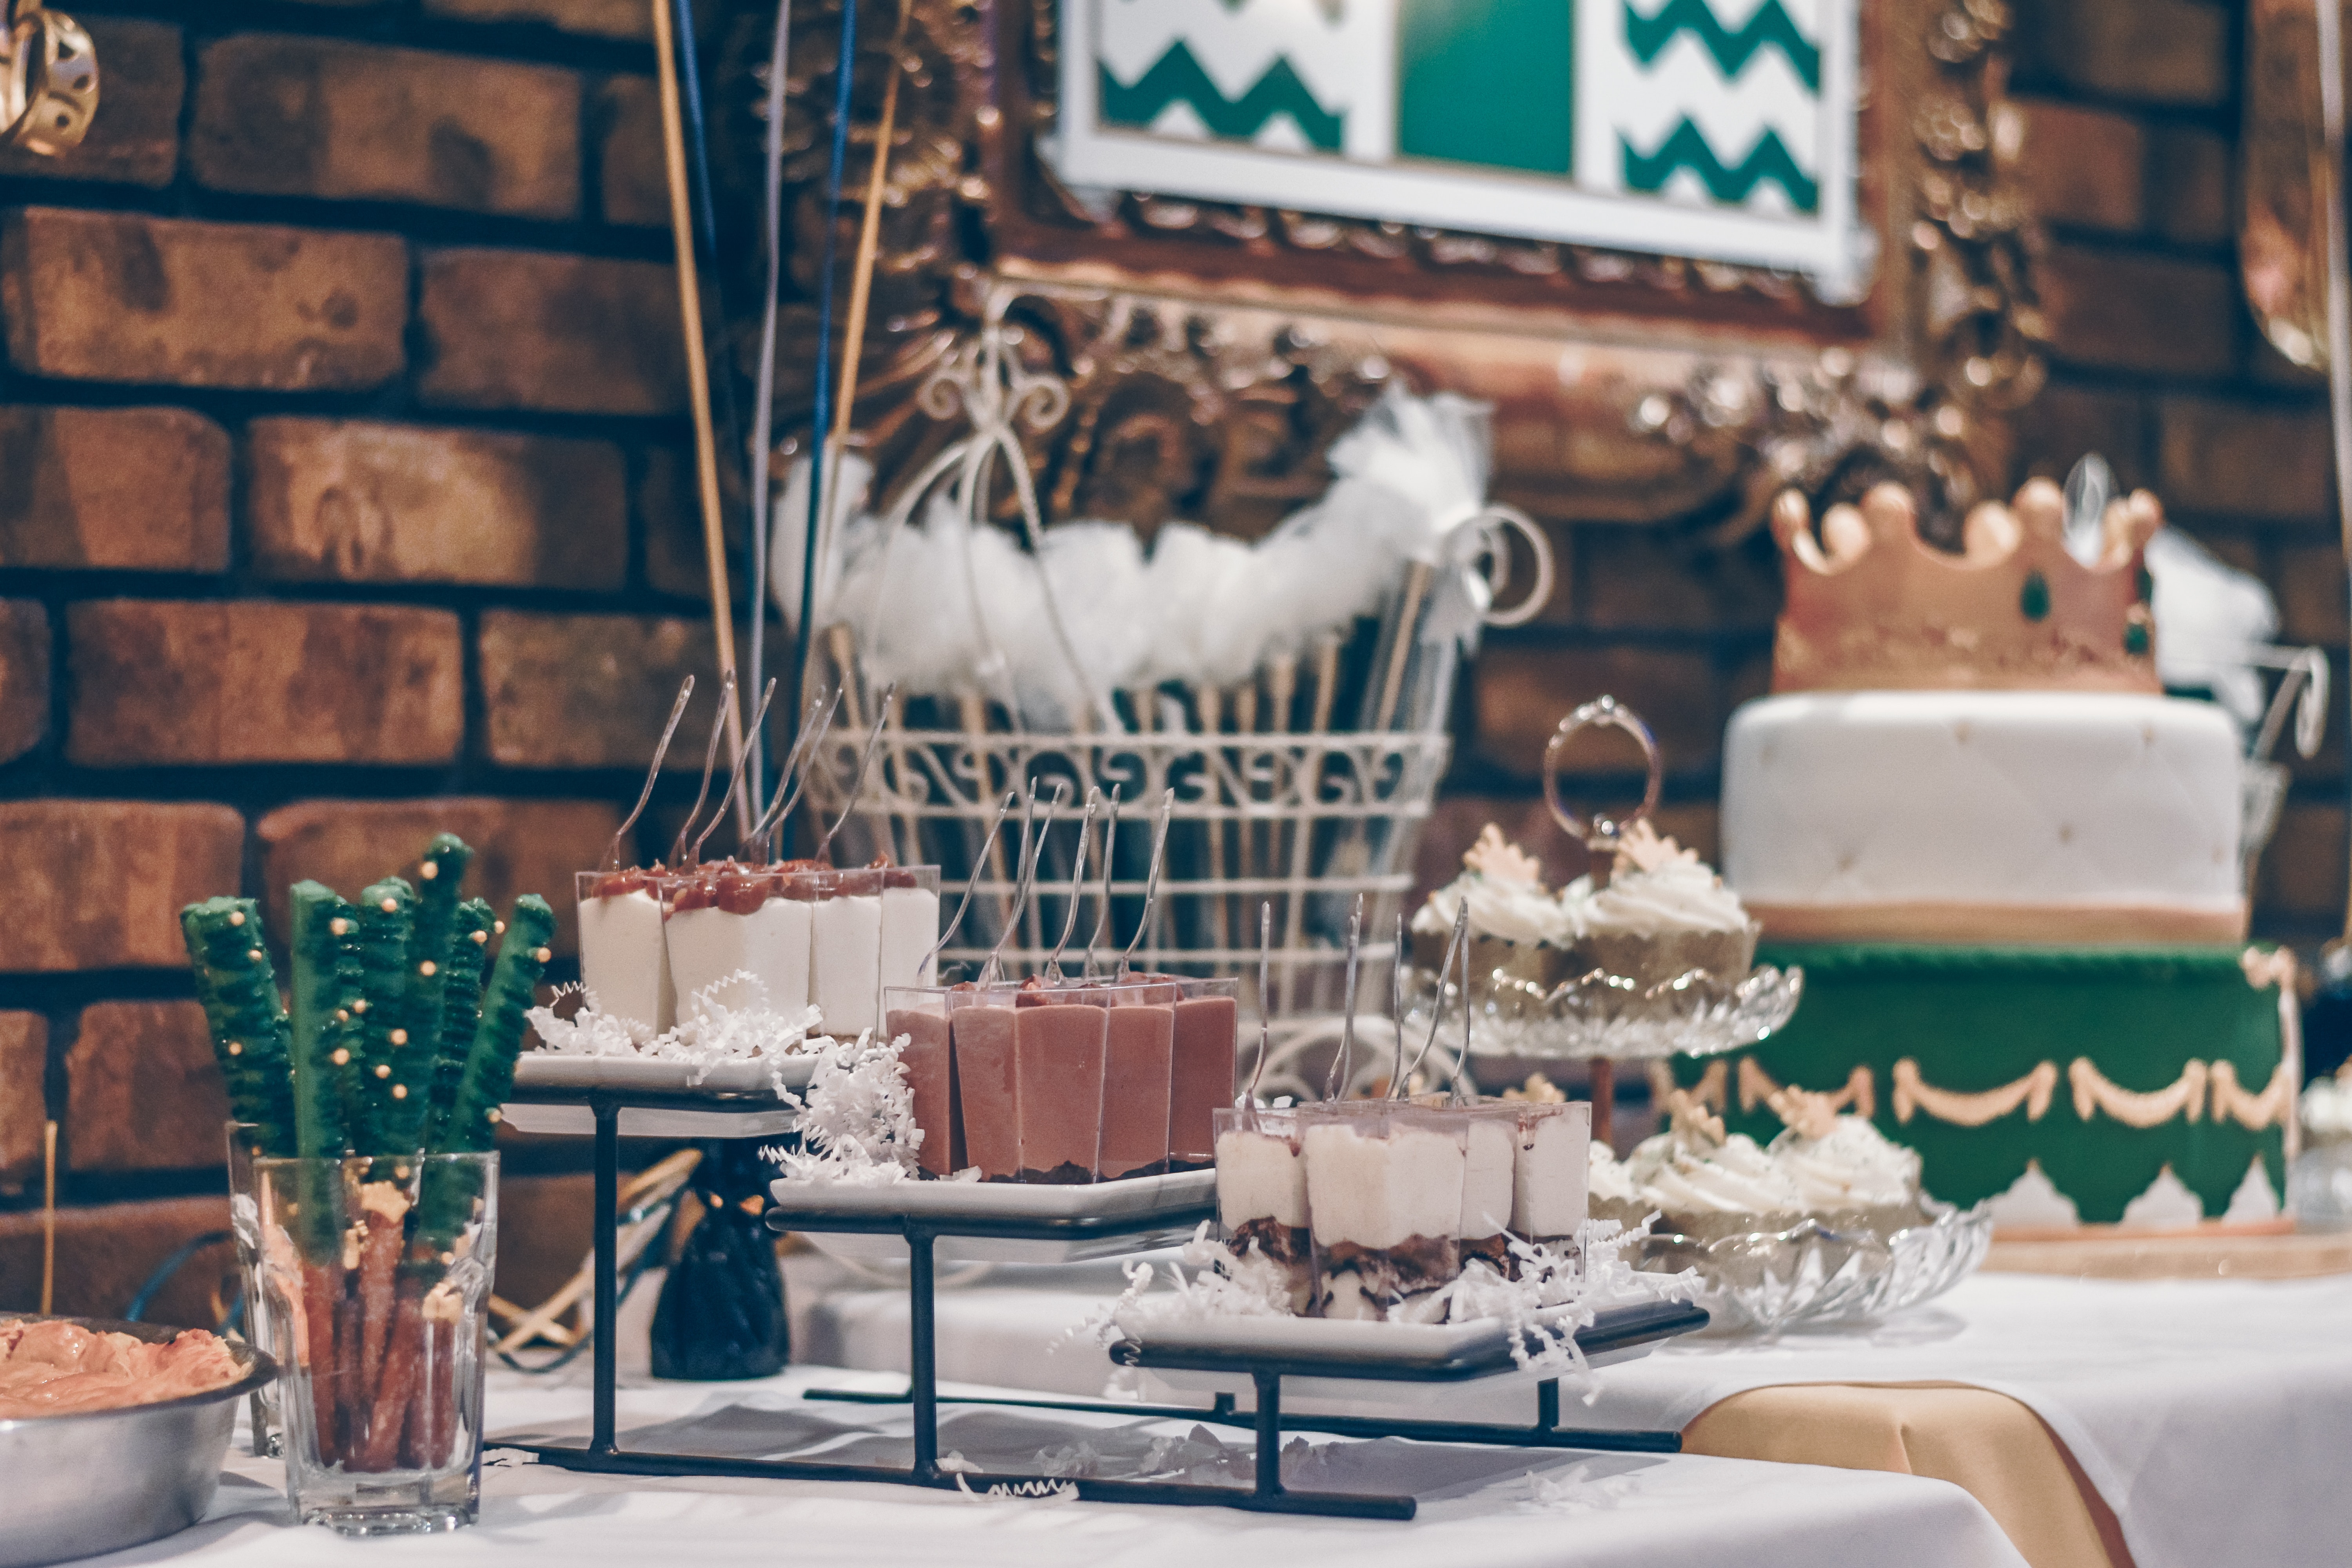
table